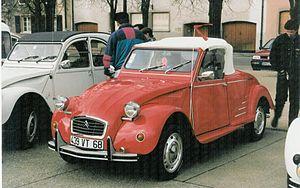
Dès son apparition en 1948, la Citroën 2 CV a inspiré les carrossiers, amateurs ou professionnels, sa plateforme se prêtant bien à la transformation. La Méhari en est un exemple, même si finalement elle est apparue au catalogue du constructeur. Certains modèles très rares sont également sortis des usines Citroën.
La Hoffmann 2 CV Cabrio est une voiture en kit basée sur la plateforme de la Citroën 2CV dont elle conserve le châssis et l'avant de la carrosserie d'origine. Wolfgang Hoffmann, un ancien concessionnaire Citroën allemand, et son fils Felix, ont développé en 1988 le design et les premiers prototypes à Hohenfurch, en Haute-Bavière.